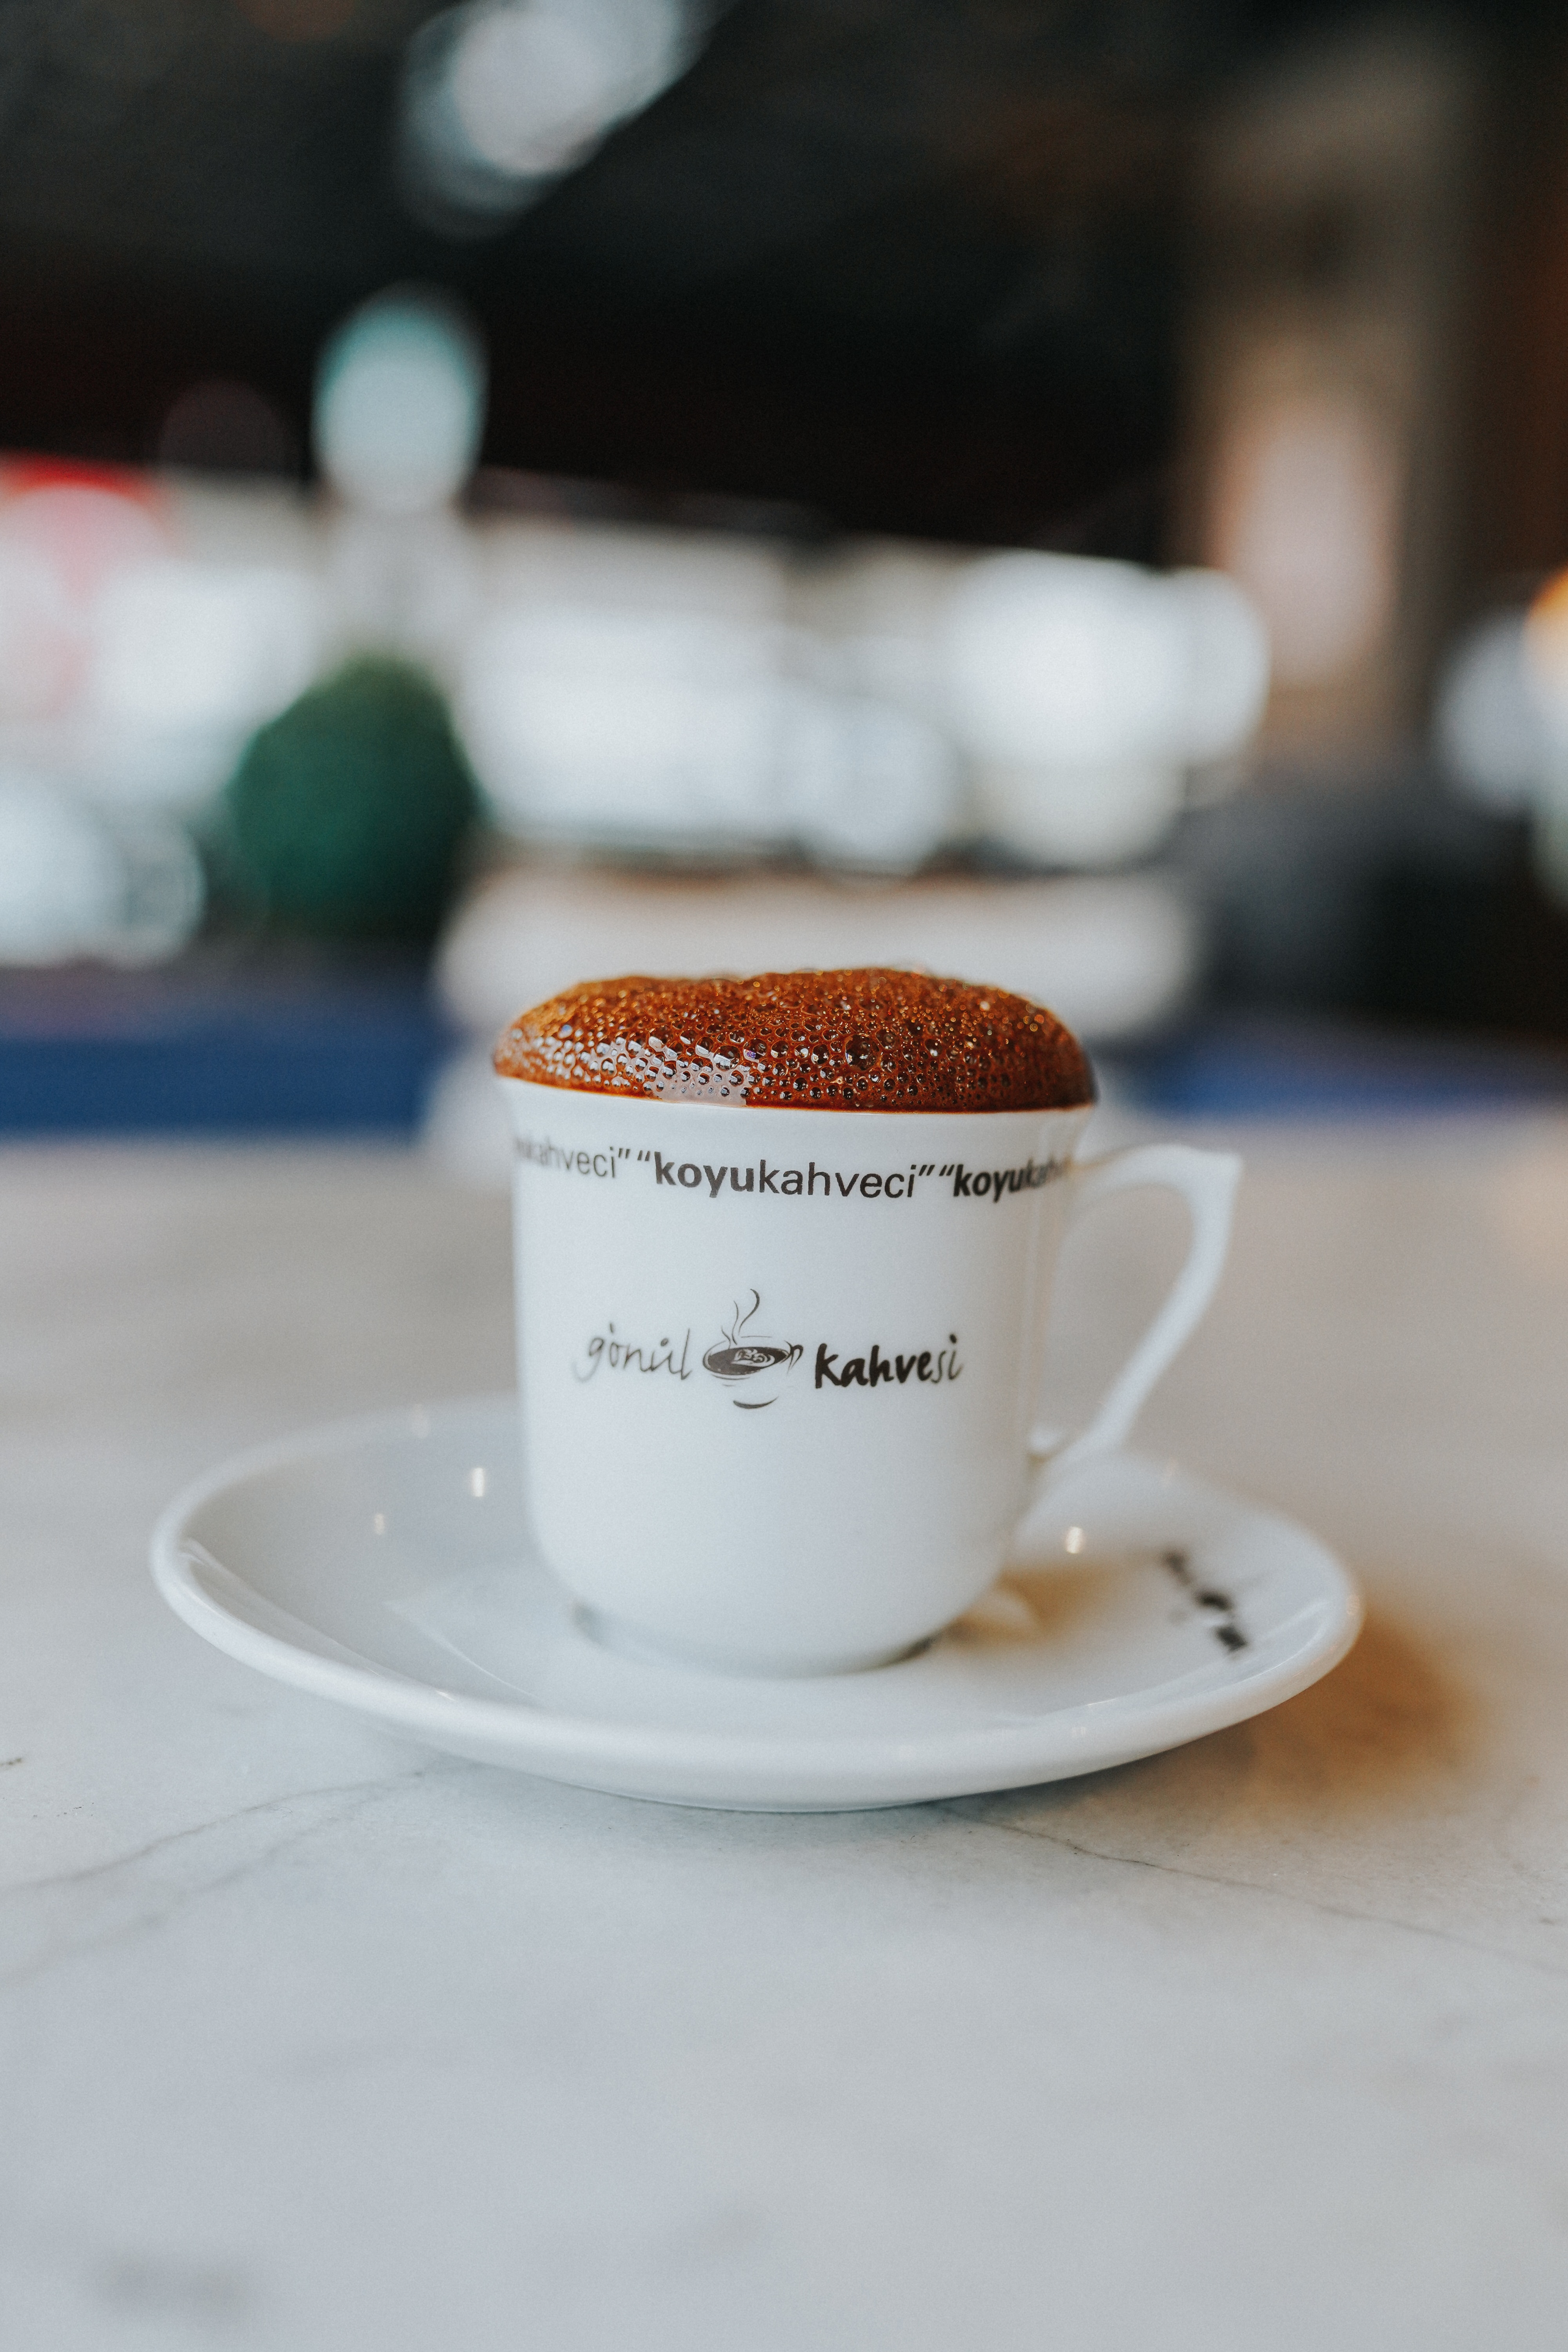
food, drinkware, coffee cup, tableware, Single origin coffee, dishware, saucer, cup, Java coffee, ingredient, teacup, coffee, espresso, caff macchiato, cappuccino, coffee milk, serveware, table, dish, cuisine, cream, stimulant, turkish coffee, cafe au lait, drink, plate, porcelain, wiener melange, non alcoholic beverage, sweetness, recipe, cortado, cuban espresso, foam, mocaccino, ceramic, caffeine, white coffee, babycino, spoon, caff americano, dessert, pottery, cutlery, icing, dairy, baked goods, breakfast, comfort food, baking, instant coffee, ipoh white coffee, earthenware, latte, still life photography, cafe, frozen dessert